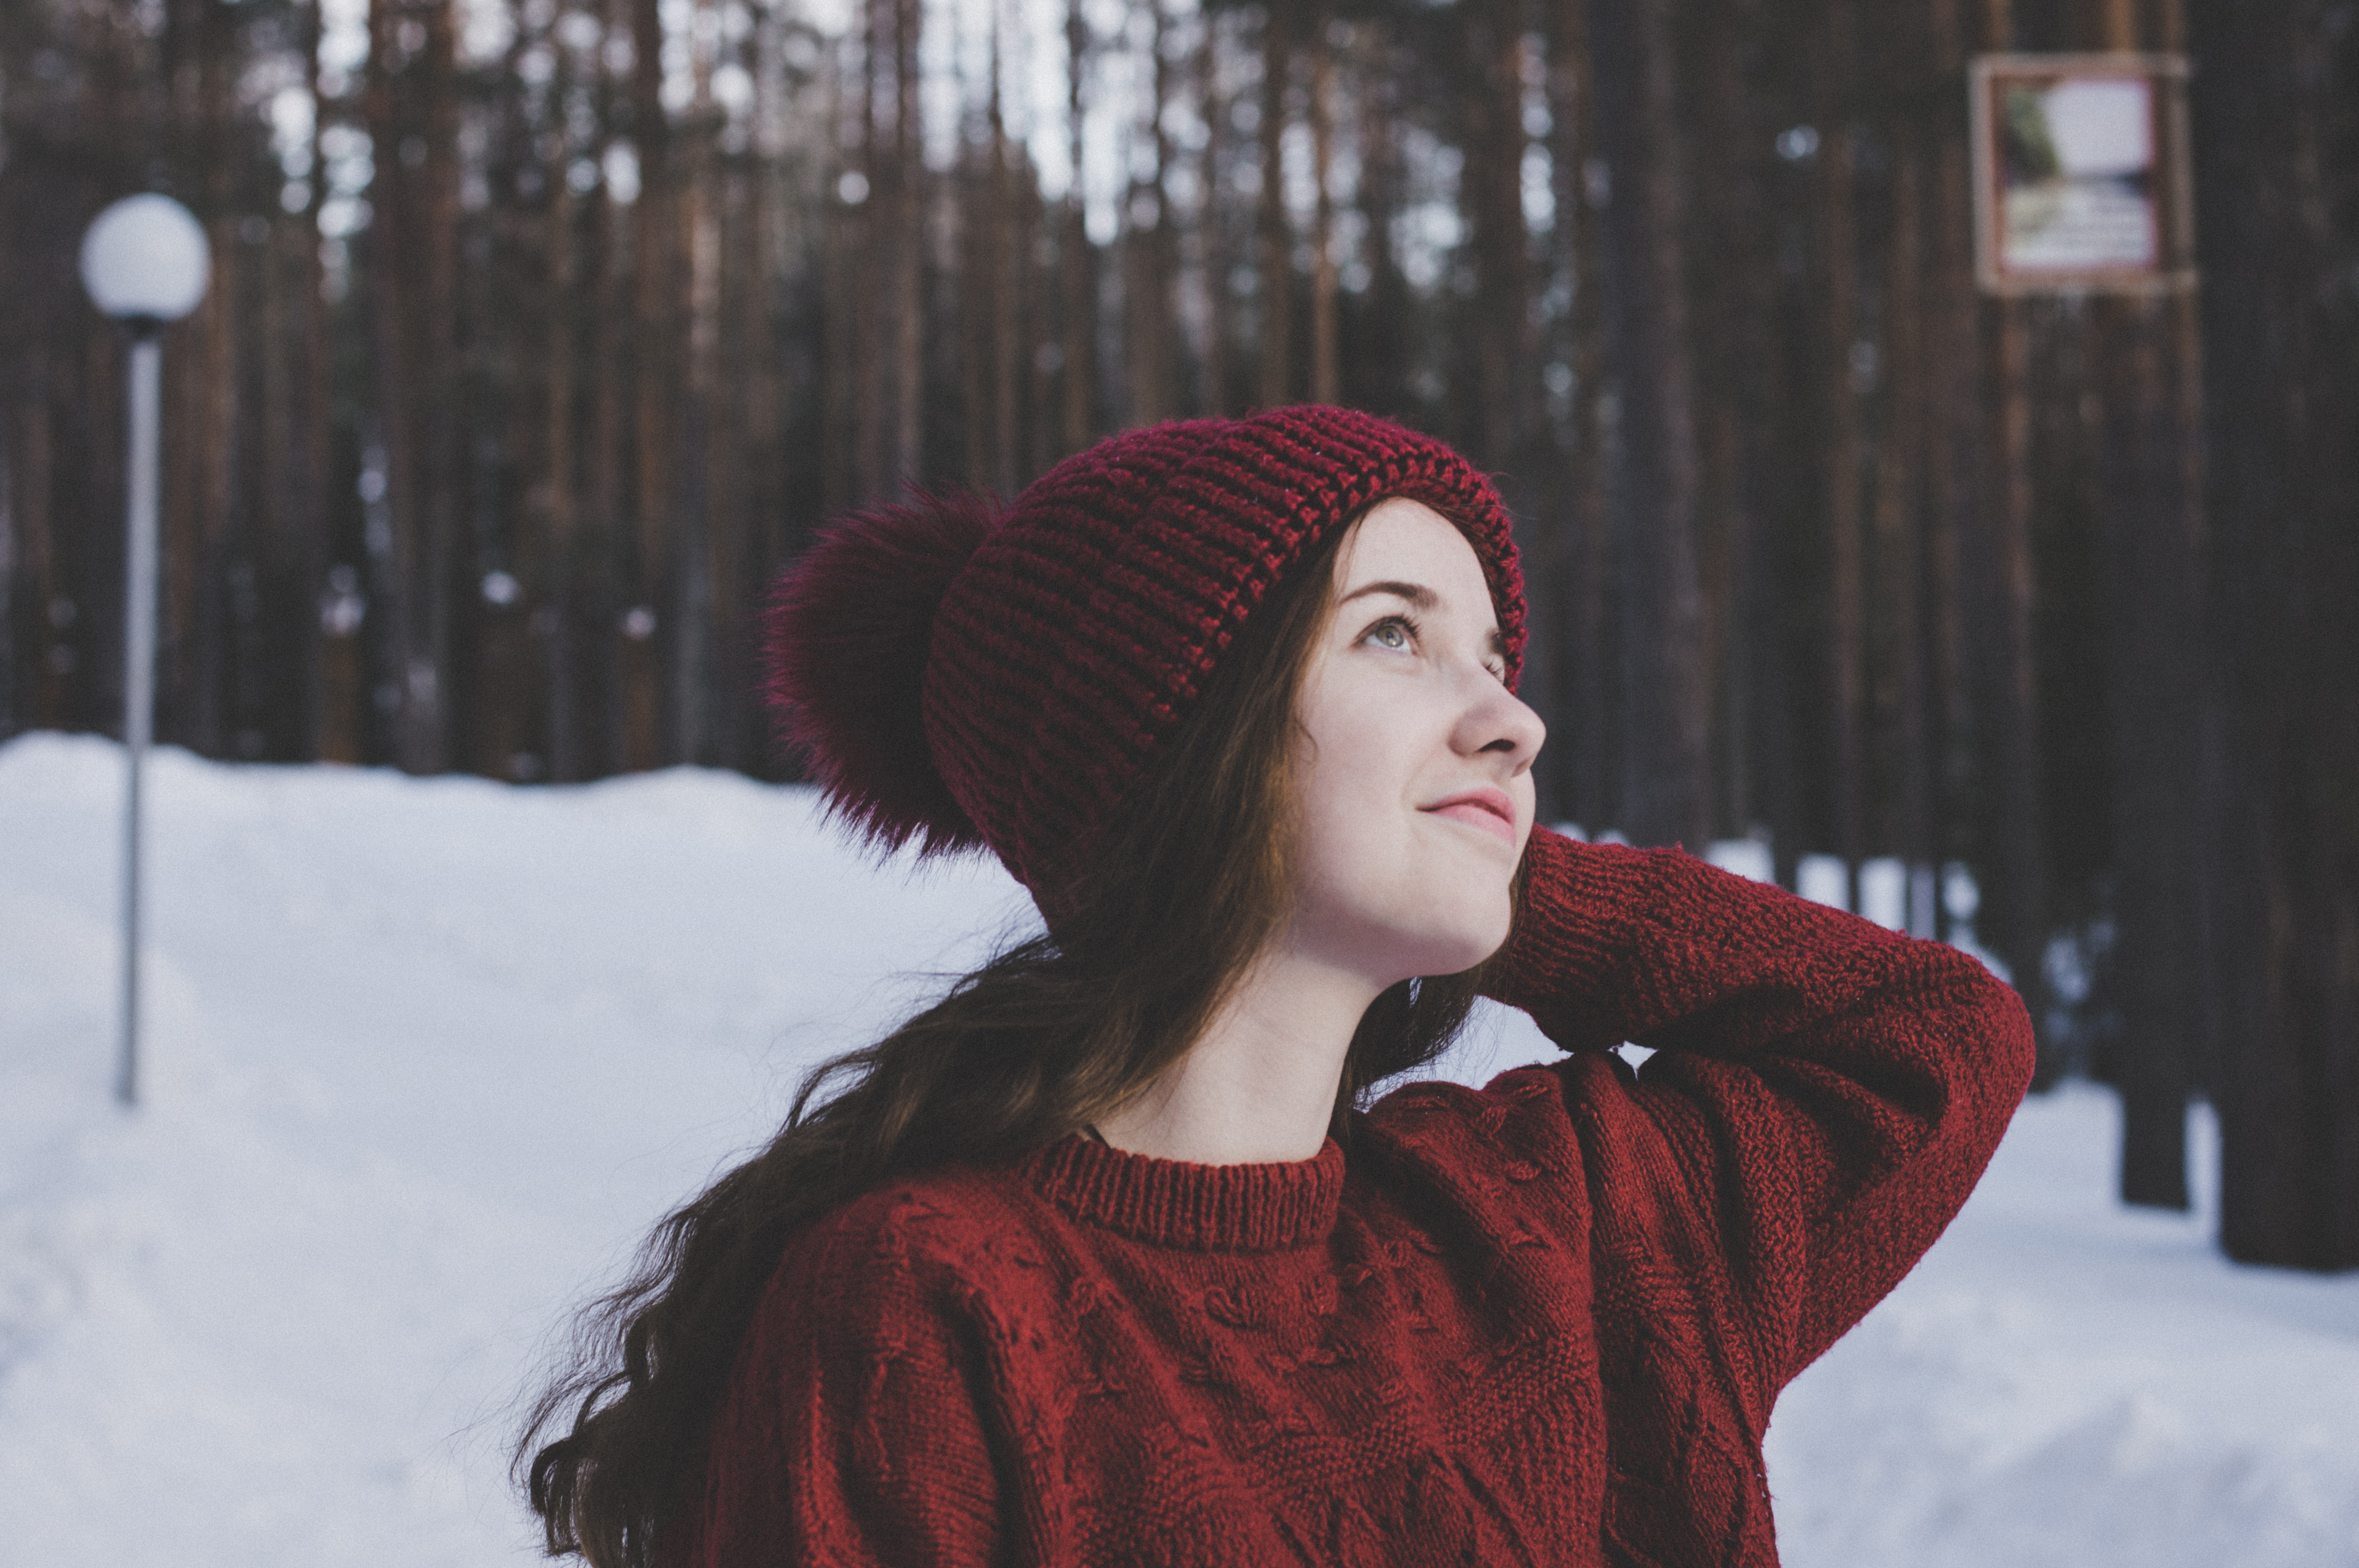
hair, beanie, knit cap, winter, red, clothing, snow, lip, beauty, fur, cap, headgear, eye, smile, tree, freezing, outerwear, brown hair, knitting, long hair, photography, hat, fashion accessory, neck, bonnet, wool, woolen, ear